Northlanders

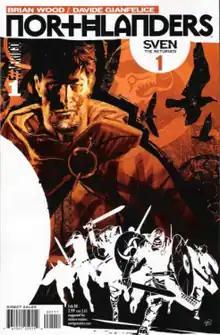
Cover to issue #1 of "Northlanders" (December 2007), art by Massimo Carnevale.

Northlanders is an American comic book series published by DC Comics under their Vertigo imprint. The stories are fictional but set in and around historical events during the Viking Age.